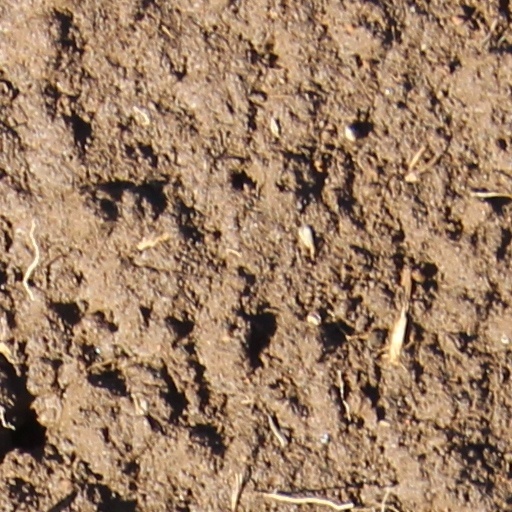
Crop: wheat